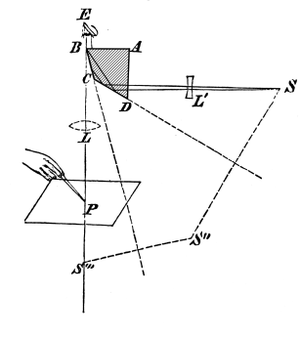
Camera lucida
Anskueliggørelse af optikken i Wollastons camera lucida
"Et camera lucida er et optisk apparat, der blandt andet er blevet brugt som tegneredskab af kunstnere. Det blev patenteret i 1806 af William Hyde Wollaston, men det ser ud til, at camera lucida i den sammenhæng faktisk var en genopfindelse af et apparat, der var præcist beskrevet et par hundrede år tidligere af Johannes Kepler i Dioptrice. I det 19. århundrede var Keplers beskrivelse imidlertid gået i glemmebogen, så ingen gjorde indvendinger mod Wollastons patentansøgning. Navnet ""camera lucida"" er Wollastons påfund.